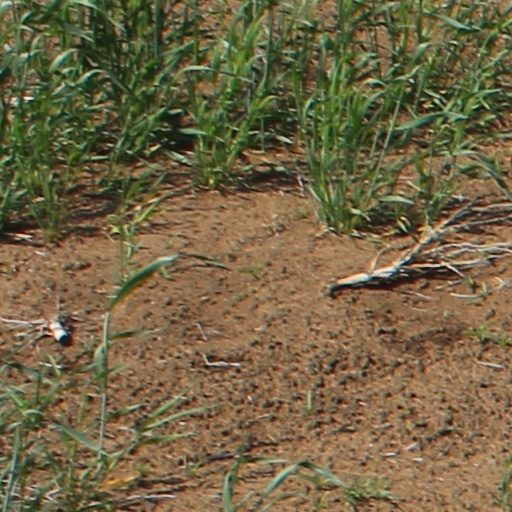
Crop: wheat